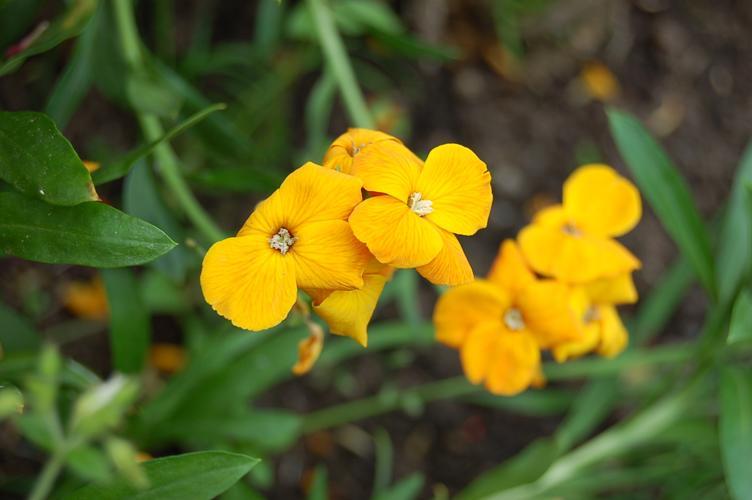
Label: wallflower